Supreme Court of Taiwan

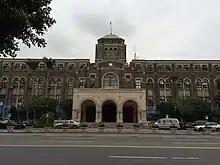
Supreme Court of the Republic of China at Judicial Building (1949-1992)

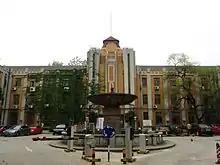
Former Supreme Court of the Republic of China in Nanjing.

The court in Taiwan (Formosa) was originally established in 1896, the second year after Taiwan became a part of Japan. The Taiwan High Court in this era can be considered the "de facto" supreme court in Taiwan, because cases cannot be further appealed to the Supreme Court in Tokyo. After World War II, Japan gave up its sovereignty on Taiwan, and the Supreme Court in the Republic of China government became the highest court of Taiwan's judicial system.